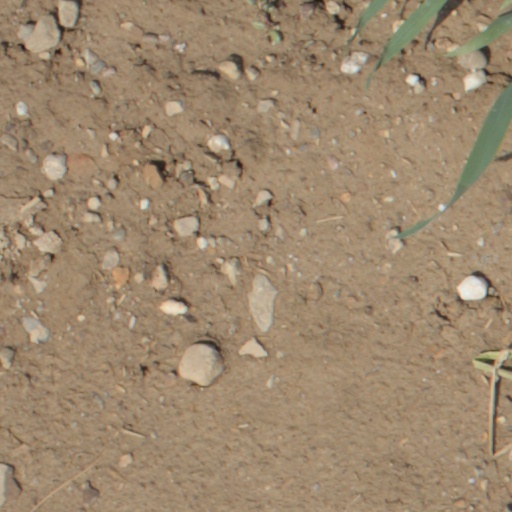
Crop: wheat